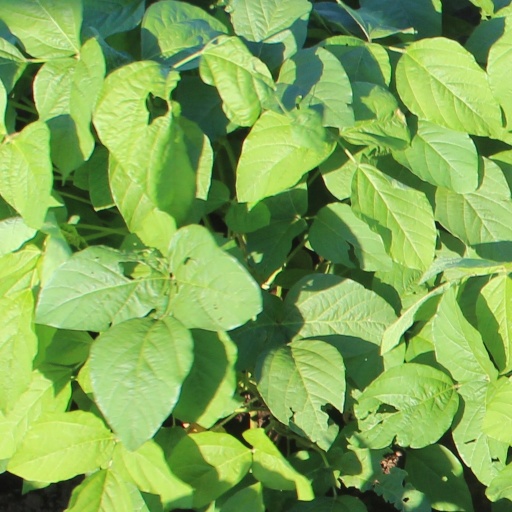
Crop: soybean